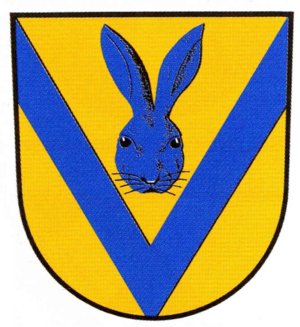
Rennau est une municipalité allemande du land de Basse-Saxe et l'arrondissement de Helmstedt. En 2014, elle comptait 699 hab.